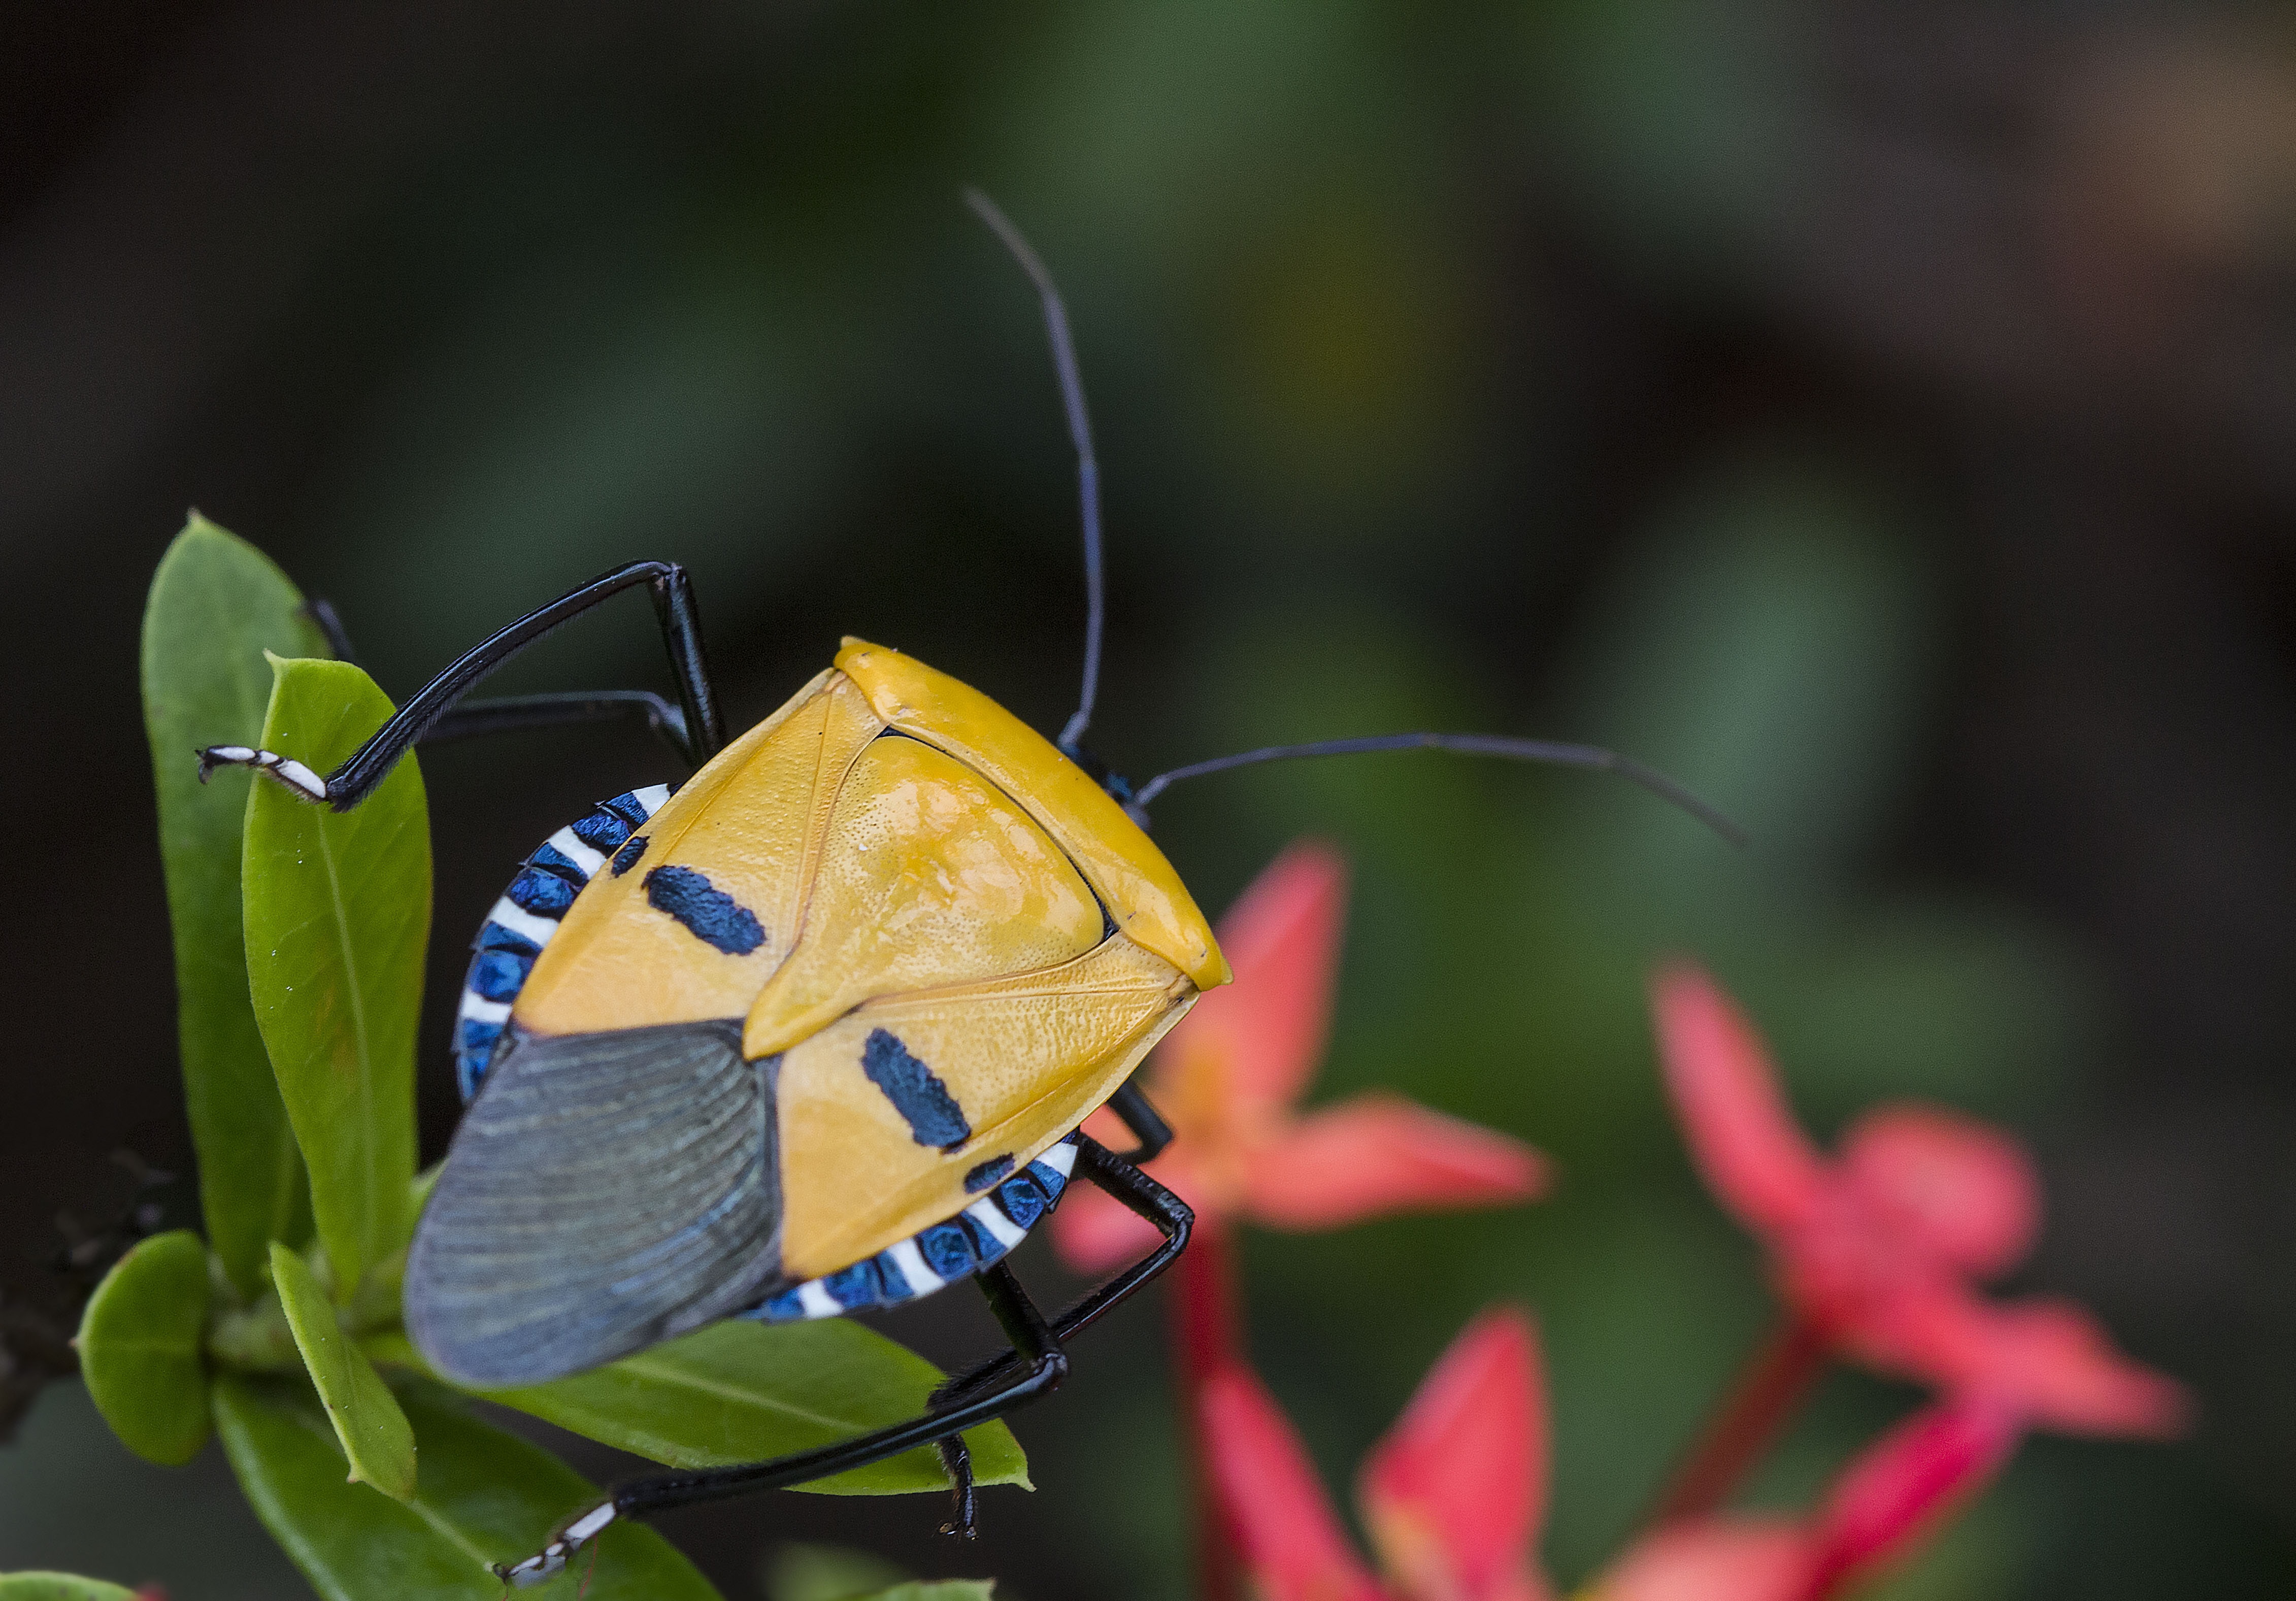
nature, photography, leaf, flower, green, tropical, insect, human, bug, butterfly, yellow, garden, flora, fauna, invertebrate, close up, face, macro photography, arthropod, pollinator, moths and butterflies